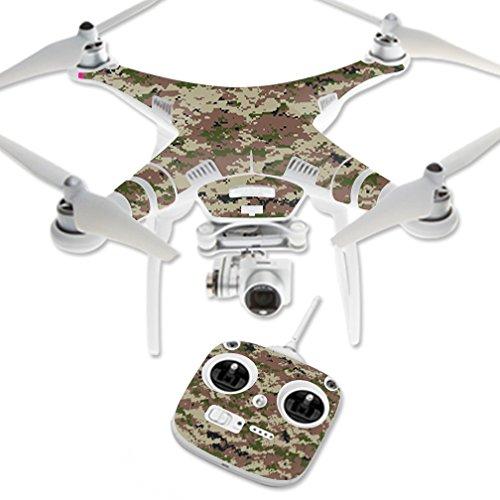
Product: MightySkins Skin Compatible with DJI Phantom 3 Standard Quadcopter Drone wrap Cover Sticker Skins Urban Camo
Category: Toys & Games | Hobbies | Remote & App Controlled Vehicles & Parts | Remote & App Controlled Vehicles
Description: Great Condition.
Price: $41.99
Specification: ProductDimensions:17x1x11inches|ItemWeight:0.16ounces|ShippingWeight:1pounds(Viewshippingratesandpolicies)|ASIN:B01G2GBXNS|Itemmodelnumber:DJPHAN3STA-UrbanCamo